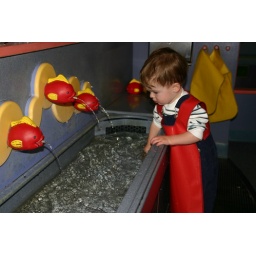
He started dipping the paper towels in the water and then...